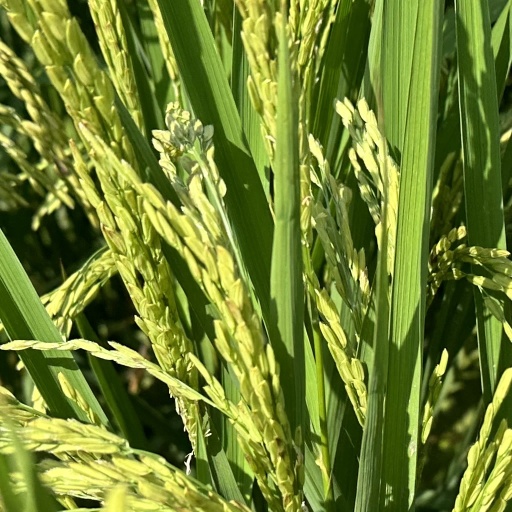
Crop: rice